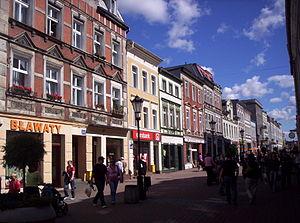
La voïvodie de Poméranie est une des 16 régions administratives de la Pologne. Gdańsk en est le chef-lieu.